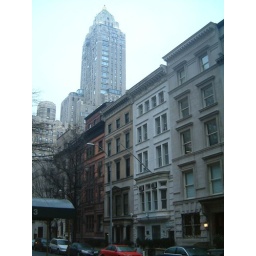
Onderweg naar een metrostation. Een typisch straatbeeld: huizen van verschillende hoogte en stijl dwars door elkaar in een dure woonwijk.